4th Regiment, Royal Australian Artillery

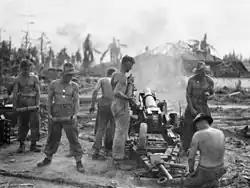
A 2/4th Field Regiment Short 25-pounder firing at Balikpapan, July 1945

The 2/4th Fd Regt formed and trained in Puckapunyal, Victoria, as part of the 7th Division. The regiment embarked at Port Melbourne on 21 October 1940, disembarking at El Kantara, in Egypt. Once trained and certified as ready for offensive operations on 19 May 1941, the regiment served in North Africa with the 7th Division's invasion of Syria. Notable actions included the crossing of the Litani River and the attack on Adloun. After the end of fighting in that theatre in July 1941, the regiment remained at Jdaide as part of the garrison and blocking force.